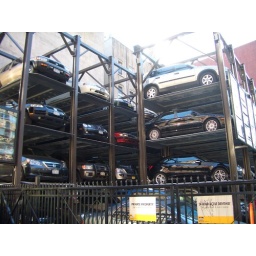
one red toyota in the middle of other cars